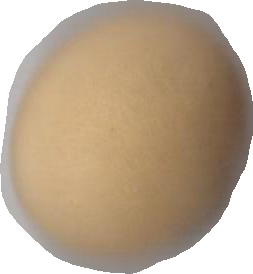
Variety: Dega